Owen Owen Building, Coventry

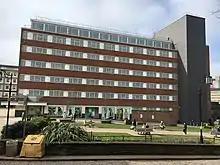
The east elevation, showing bold bands of brickwork and glass

The architectural theme around which most buildings in Coventry's post-war shopping precinct were based was set in 1948 by Donald Gibson's design for Broadgate House. It is a brick-clad building with regularly spaced windows edged with white stone, and an arcade at street level supported by stone-clad columns. The brick chosen is a similar colour to the local red-grey sandstone, allowing the new buildings to sit less jarringly next to the old. Hotel Leofric and the buildings in the Upper Precinct all follow this general pattern with small variations. The Owen Owen Building departed from this theme, its concrete mushroom column construction allowing the creation of a five storey glazed curtain wall facing out onto Broadgate.